Liberty University

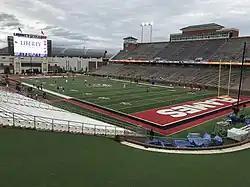
Liberty University Williams Stadium

In 2019, Will Young, a former editor of the "Champion", recalled his experiences in a lengthy "Washington Post" article. In his first week in that role, he had been rebuked for attempting to get the campus's police blotter. He found that school officials often overrode student editors' decisions and imposed censorship, which was part of "an infrastructure of thought-control that Falwell and his lieutenants [had] introduced into every aspect of Liberty University life". Young wrote that when he eventually resigned, the school did not appoint a new student editor, opting instead to turn the newspaper "into a faculty-run, student-written organ and seizing complete control of its content."